Oussama Bouyaghlafen

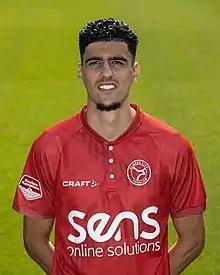
Bouyaghlafen in 2020

Oussama Bouyaghlafen (born 27 April 1998) is a Dutch footballer who plays as a winger for club Kozakken Boys.